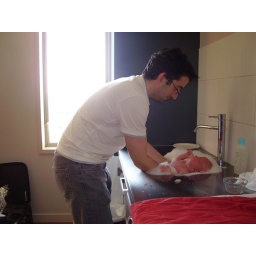
Bathing baby in the kitchen sink :-)